Frederick Ruckstull

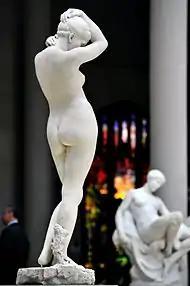
"Evening" (1891), in the collection of the Metropolitan Museum of Art

Born "Ruckstuhl" in Breitenbach, Alsace, France, his family moved to St. Louis, Missouri, in 1855. He worked at a variety of unsatisfying jobs until his early twenties when an art exhibition in St. Louis inspired him to become a sculptor. He studied art locally, visited Paris and then worked for years as a toy store clerk to save enough to study in Paris for three years. In 1885, Ruckstull entered the Académie Julian, and studied under Gustave Boulanger, Camille Lefèvre, Jean Dampt and Antonin Mercié. He considered studying with Auguste Rodin, but claimed to be disgusted with his style.